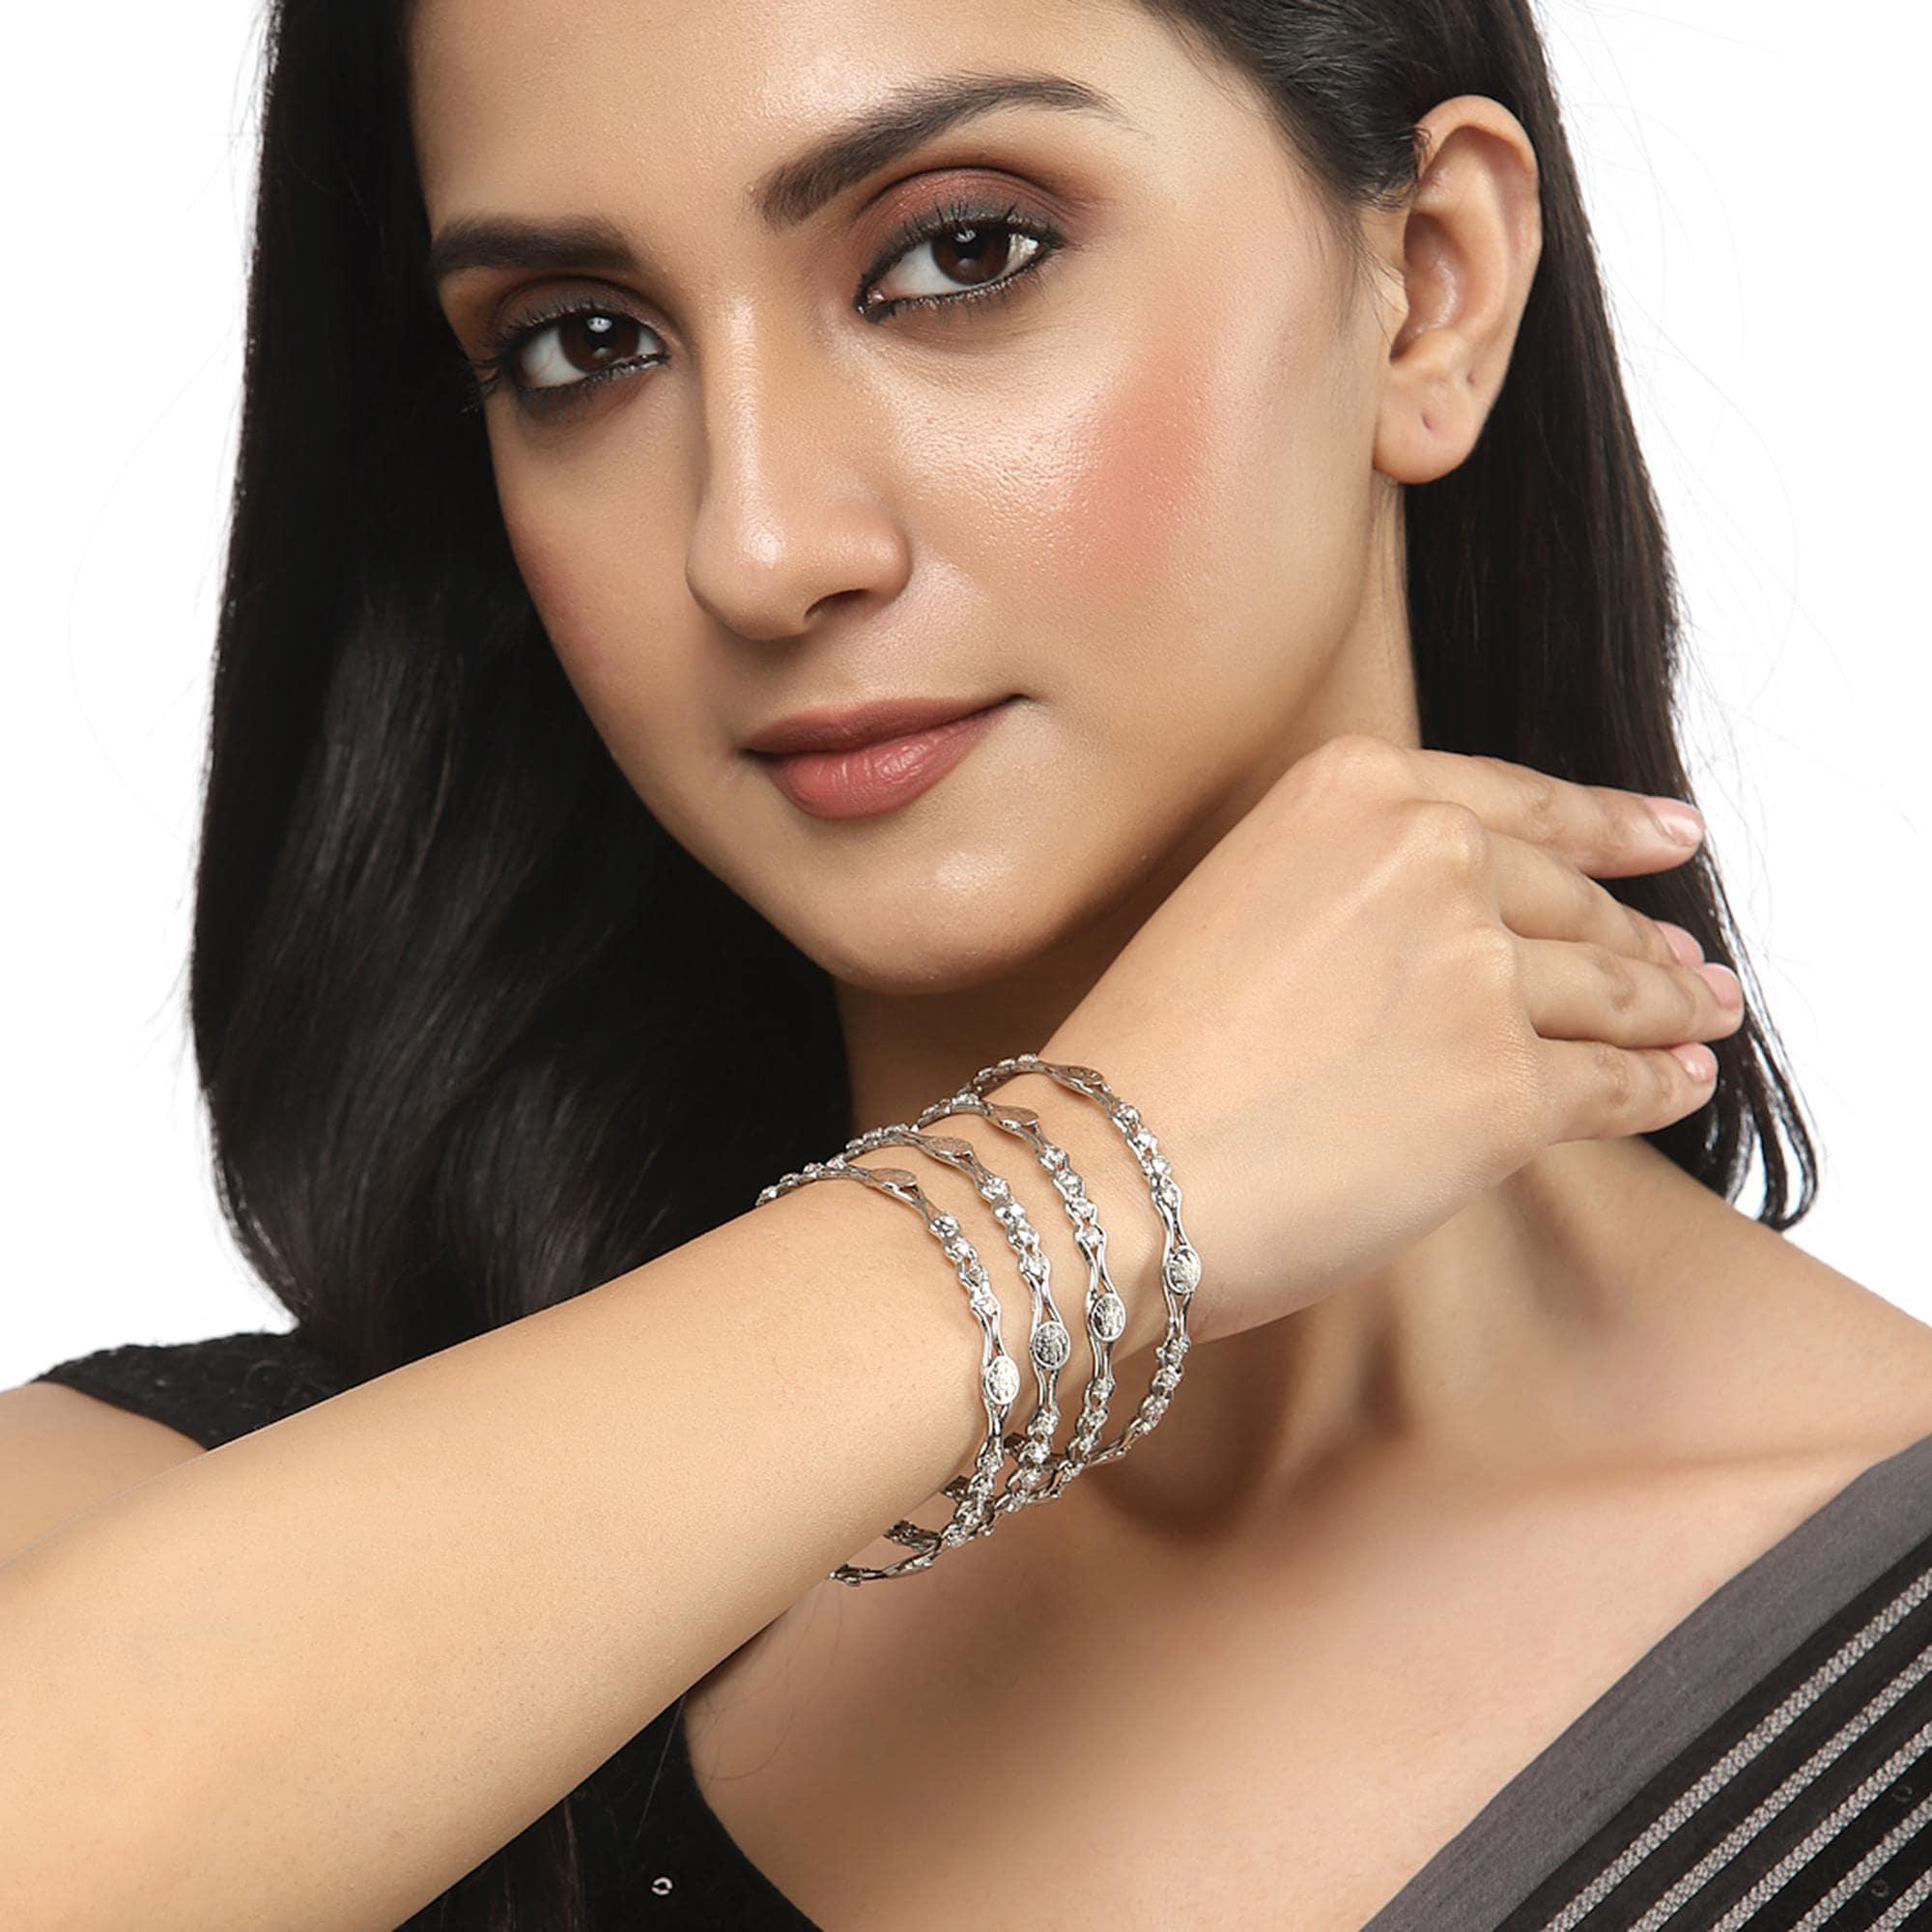
Zeneme Silver-Plated Oxidised White American Diamond Studded Temple Coin Bangles Jewellery Set For Girls And Women (Set Of 4)
Type: Bangles
Brand: Zeneme
Price: Rs. 239
 Stylish party wear bangles- zeneme fashion jewellery presents these stylish bangles which are suitable for all occasions office wear, wedding and party wear. The colour complements all outfits and may be worn as a statement piece to any occasion. The designer artificial jewellery at zeneme is available in various designs and patterns like floral design, heart shape design, dancing peacock, crystal design and many more. The imitation designer jewellery that will go with your outfit and style up your fashion statement with variable designs and patterns to give you charming and elegant look is available at zeneme. Zeneme has huge collection of designer imitation jewellery like american diamond jewellery collection, gold plated jewellery collection, temple jewellery collection, valentine collection, jewellery combos and many more.
Features: What you get - set of 4 rose gold-plated temple coin bangles has white american diamond studded, secured with slip-on closure. ,Luxury gifting idea - give a meaningful and luxurious gift with zeneme jewellery.,Material craftsmanship - finest quality stones and environmentally friendly nonprecious metals are used for making the jewelry set.,Jewellery care - keep the jewellery away from direct heat, water, perfumes, deodorants and other strong chemicals as they may react with the metal or plating.,Nickel free and lead free as per international standards that makes it very skin friendly.,The plating is non-allergic and safe for all environments. . Dimensions - bangle size 2.4 - diameter - 5.715 cm, circumference - 17.9324 cm bangle size 2.6 - diameter - 6.0325 cm, circumference - 18.9484 cm bangle size 2.8 - diameter - 6.35 cm, circumfere,Store the jewellry when not in use in a storage box or a cloth pouch to retain its shine.,It is safe for wearing for long hours. Exquisite handwork is required since some crystals are too small to pick my fingers, really hard and time-consuming.
Included: Set Of 4 X American Diamond Studded Temple Coin Bangles Jewellery Set